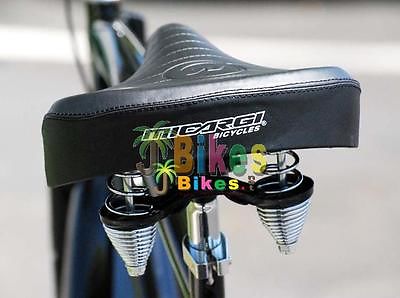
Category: bicycle